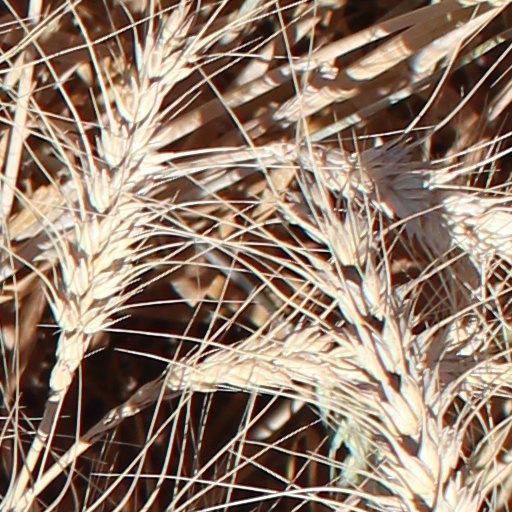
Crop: wheat